Bommai (1964 film)

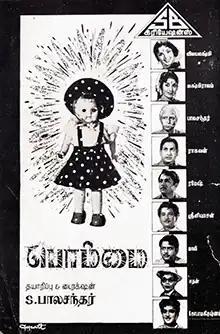
Theatrical poster

Bommai is a 1964 Indian Tamil-language thriller film, directed by S. Balachander. Featuring a walking-talking doll as the main character, the film had an ensemble cast of newcomers, while S. Balachander, L. Vijayalakshmi and V. S. Raghavan appeared in prominent roles. The film is based on Alfred Hitchcock's 1936 British film "Sabotage" (an adaptation of Joseph Conrad's 1907 novel "The Secret Agent"). It was released on 25 September 1964.